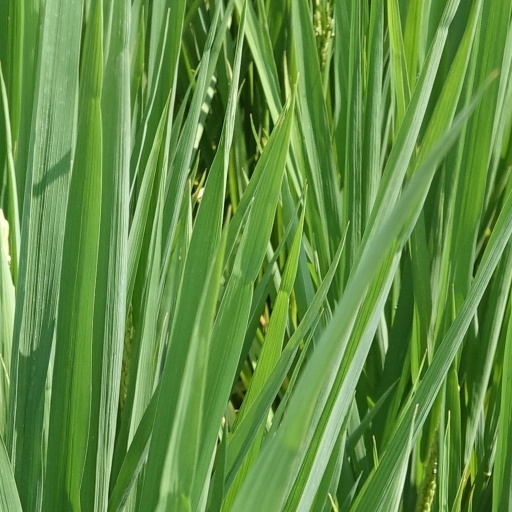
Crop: rice